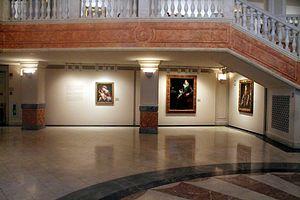
Le National Museum of Women in the Arts est un musée privé nord-américain et sans but lucratif, fondé en 1981 à Washington par Wilhelmina Cole Holladay. Il s'agit du seul musée au monde consacré à la production artistique féminine.